2014 California gubernatorial election

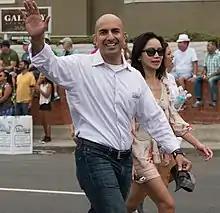
Republican candidate Kashkari campaigns at the San Diego LGBT Pride Parade.

A certified list of candidates was released by the secretary of state on March 27, 2014. The primary election took place on Tuesday, June 3, 2014, from 7am to 8pm.